History of Cumbria

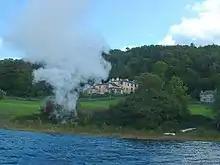
Brantwood, overlooking Coniston Water, viewed from the steam yacht 'Gondola' – note the angled, corner windows designed to take in the views

It was not just the local magnates who might encourage the Reivers, as the English and Scottish governments did the same. The Reiver light cavalry were useful to the Crowns in fomenting trouble against the opposite realm when required to do so. Border horsemen fought in wars abroad and at home on behalf of the governments: Sir William Musgrave's 'prickers' (light horsemen) were involved at the Battle of Solway Moss, for example.